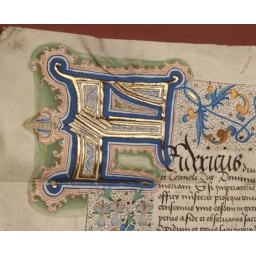
Detail van het wapendiploma gegeven door keizer Frederik III aan Mechelen in 1490